Heredity

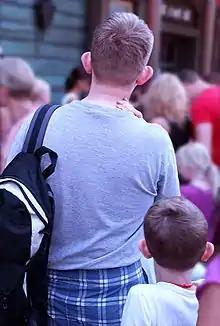
Heredity of phenotypic traits: a father and son with prominent ears and crowns.

In humans, eye color is an example of an inherited characteristic: an individual might inherit the "brown-eye trait" from one of the parents. Inherited traits are controlled by genes and the complete set of genes within an organism's genome is called its genotype.